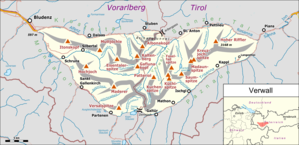
Le massif de Verwall est un massif des Alpes orientales centrales. Il s'élève en Autriche, à cheval sur le Tyrol et le Vorarlberg. Il tient son nom de la vallée qui le parcourt : la Verwalltal.